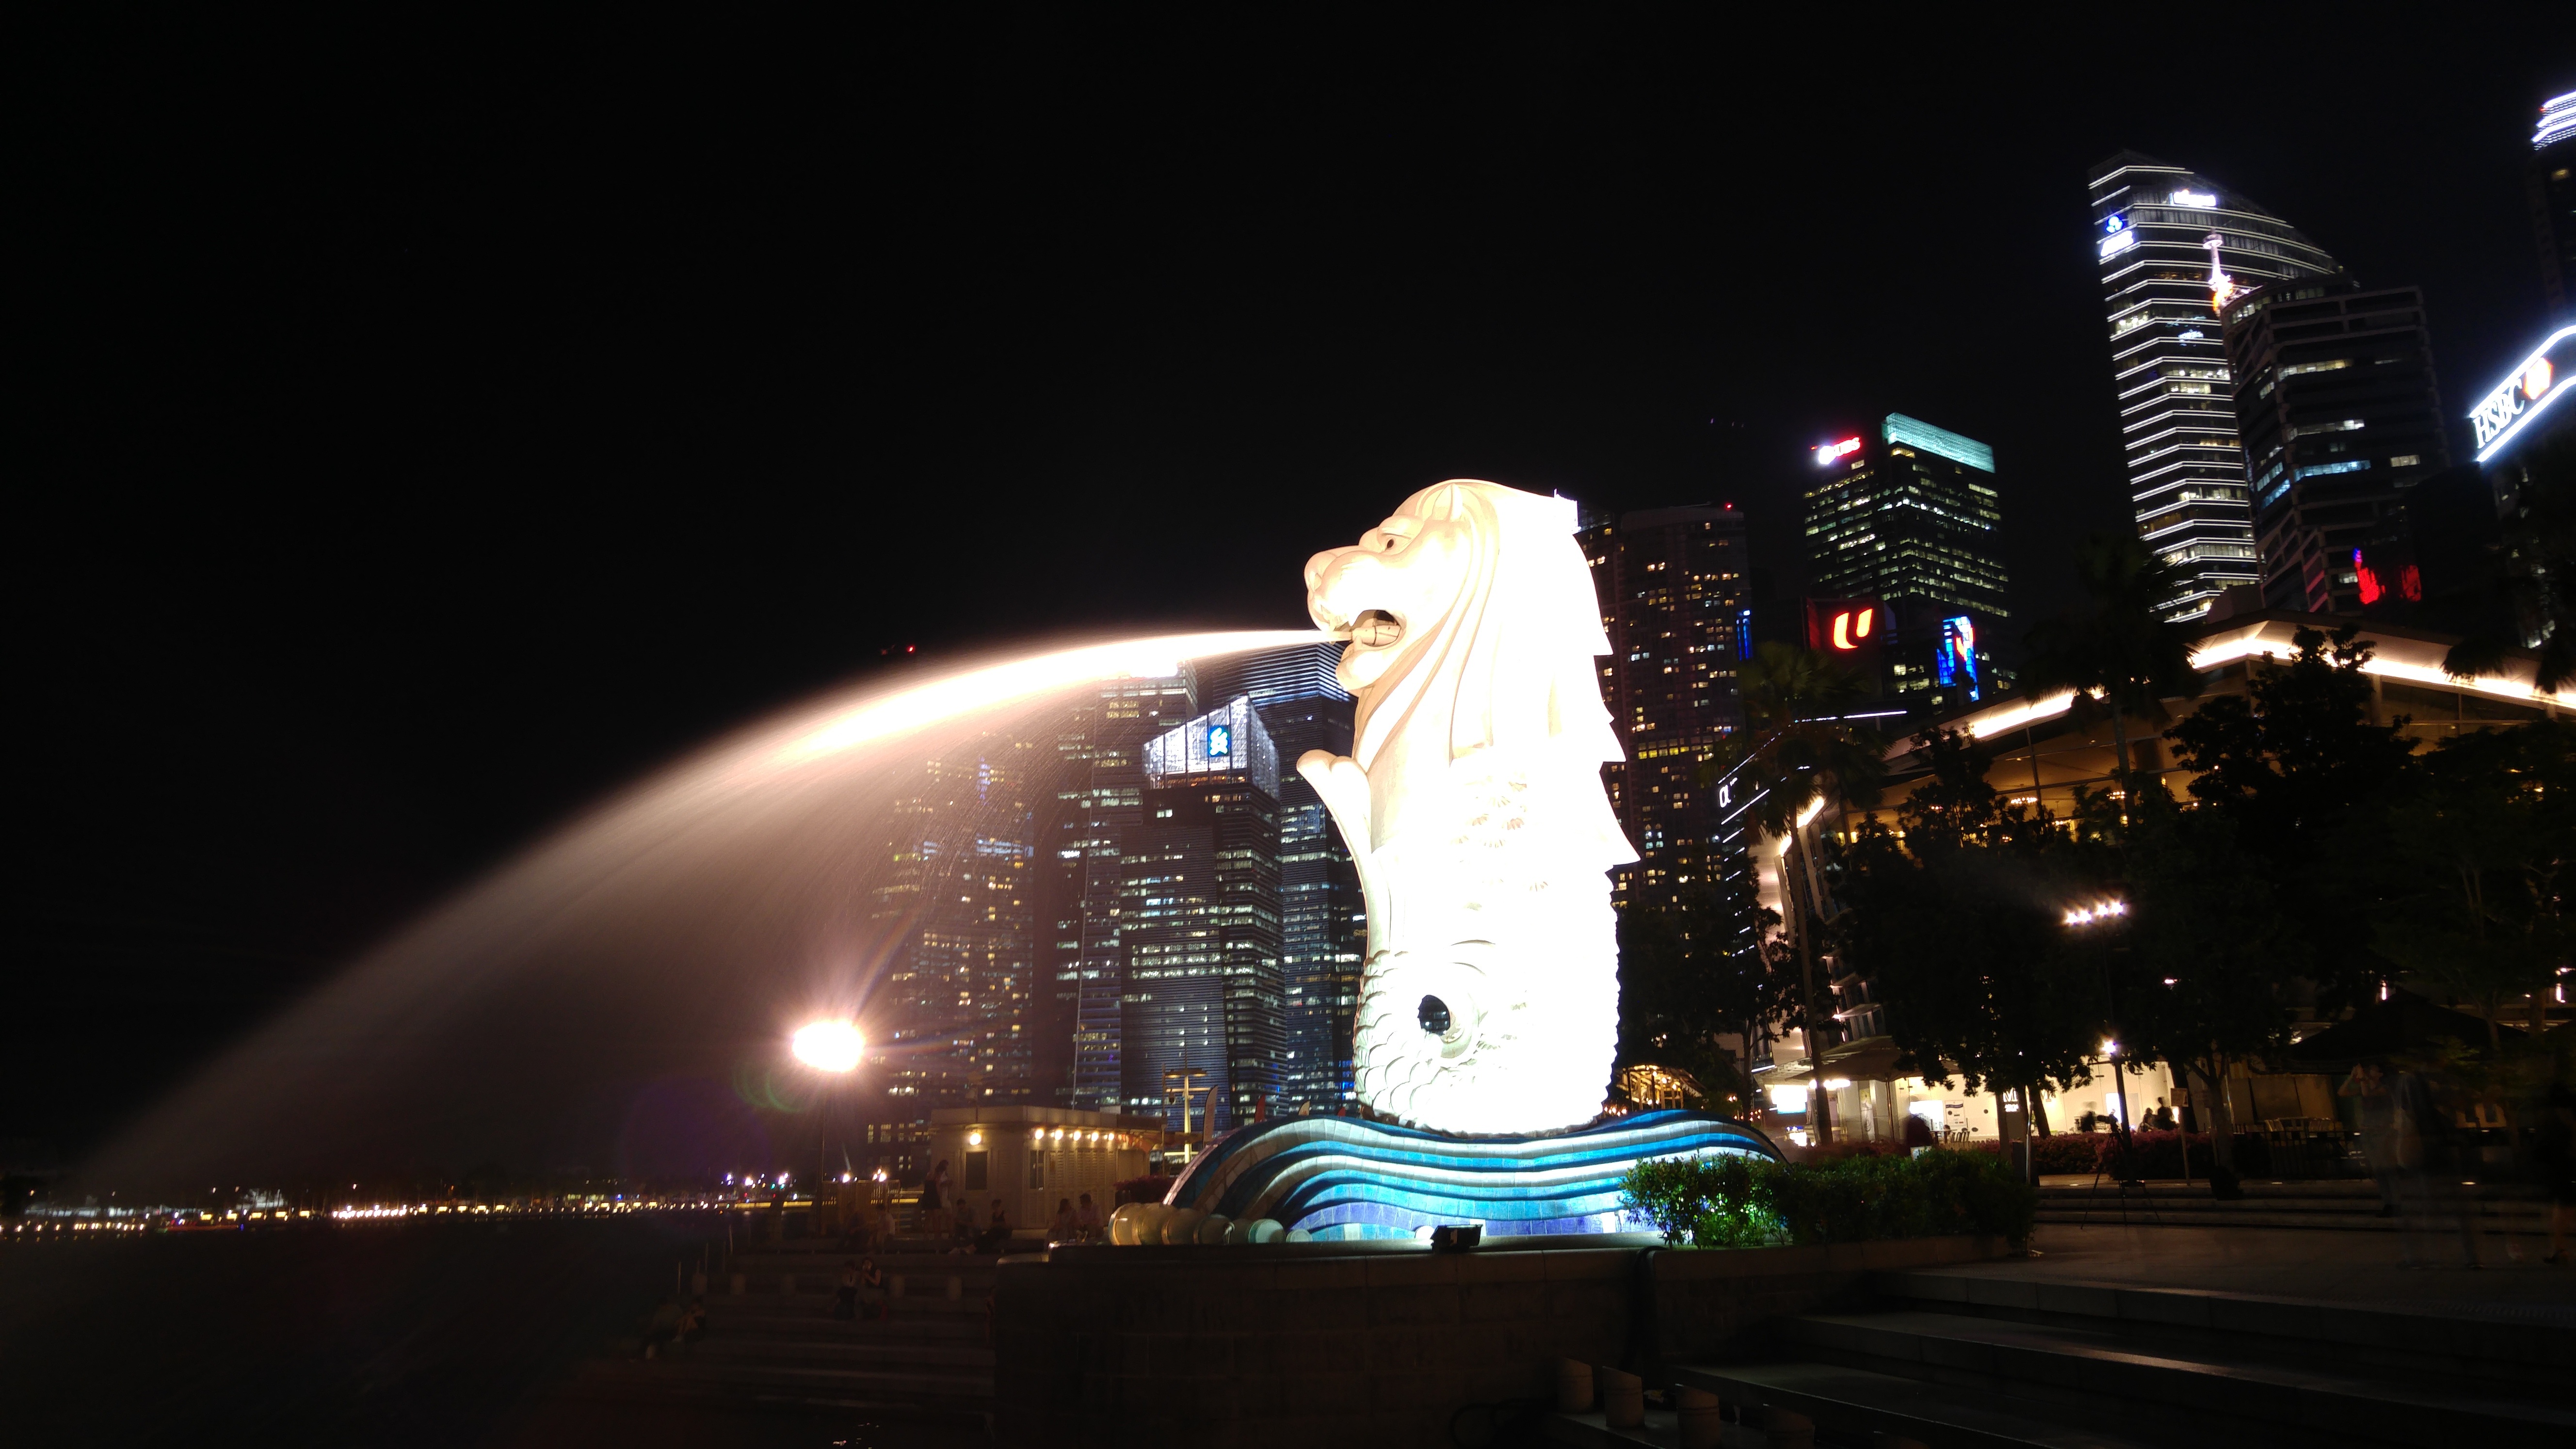
water, light, night, city, evening, asia, landmark, darkness, waterfront, lighting, singapore, atmosphere of earth